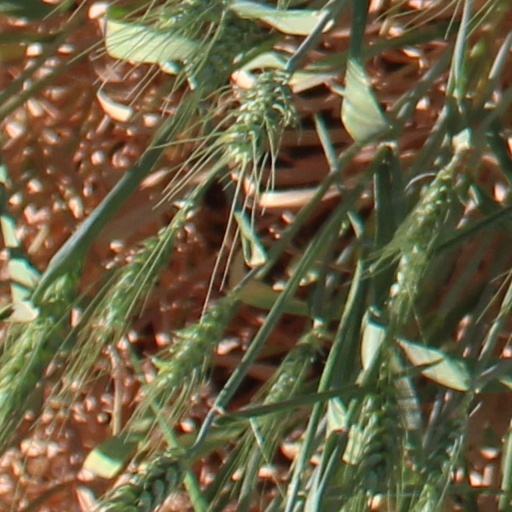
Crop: wheat